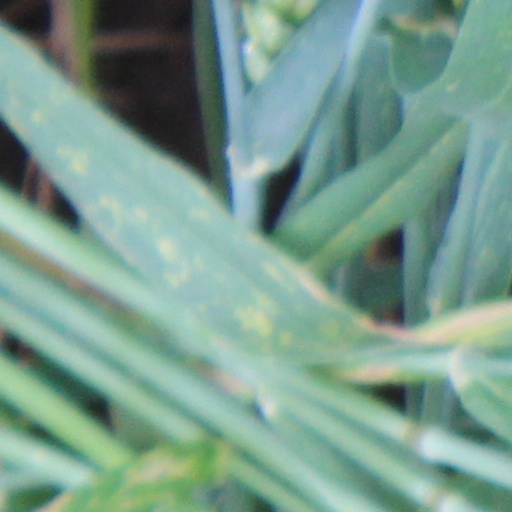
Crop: wheat